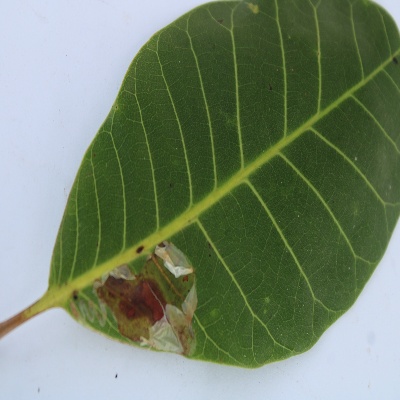
Crop: Cashew
Condition: leaf miner